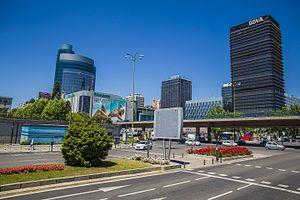
L'Espagne, en forme longue le royaume d'Espagne, est un pays d'Europe du Sud — et, selon les définitions, d'Europe de l'Ouest — qui occupe la plus grande partie de la péninsule Ibérique. En 2019, il s'agissait du vingt-huitième pays le plus peuplé du monde, avec 47 millions d'habitants.